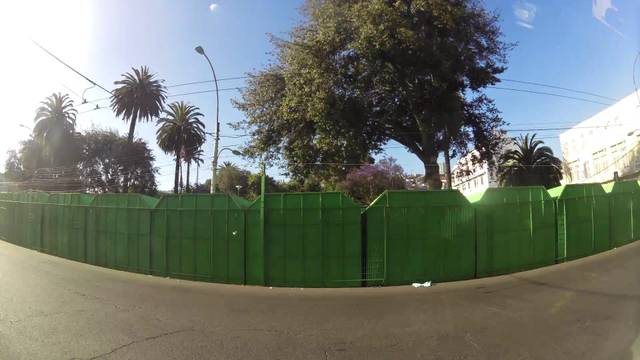
Region: Chile
Coordinates: -33.047, -71.615